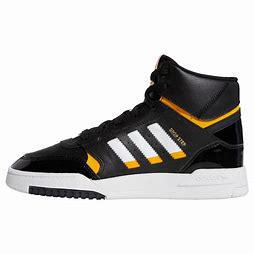
Brand: adidas
Model: originals Adidas Originals Drop Step